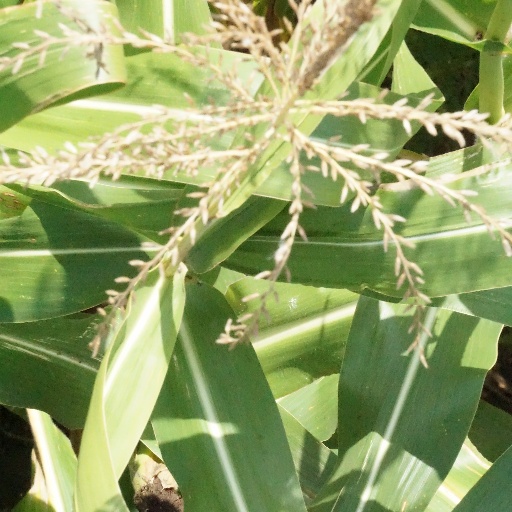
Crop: maize; corn